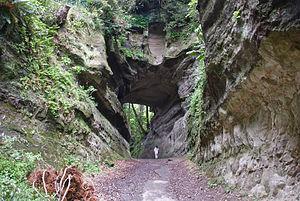
La ville de Kamakura au Japon, est enfermée sur trois côtés par des collines très escarpées et sur le quatrième par la mer : avant la construction de plusieurs tunnels et routes modernes, ce qu'on appelle les sept entrées de Kamakura, ou sept cols, tous artificiels, sont ses principaux liens avec le reste du monde. La ville est donc une forteresse naturelle et, selon l'Azuma Kagami, elle est choisie par Minamoto no Yoritomo comme base spécifiquement pour cette raison. Le nom lui-même semble avoir été calqué sur celui des « sept entrées de Kyoto » - parfois traduites par les sept « bouches » - qui apparaît en premier dans la littérature du milieu de l'époque Muromachi. Avec les autres noms « numérotés » comme les « dix puits de Kamakura » et les « dix ponts de Kamakura », les modernes « sept entrées » sont une invention de l'époque d'Edo, probablement créée pour stimuler le tourisme. L'Azuma Kagami les appelle simplement -zaka : Kobukurozaka, Daibutsuzaka, Gokurakuzaka, etc. Il faut aussi noter que, outre ces sept entrées, il y a toujours d'autres routes de montagne qui relient Kamakura avec, par exemple, Kotsubo et Shichirigahama.